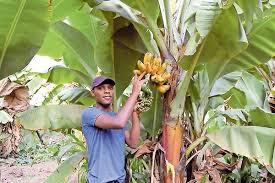
Mwanaume aliyevaa kofia nyeusi na nguo za kawaida anaonekana akishikilia mgomba wa ndizi. Ndizi hayo yanaonekana yameiva na yako tayari kupelekwa sokoni.